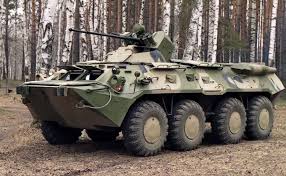
Label: BTR